Karoly Grosz (illustrator)

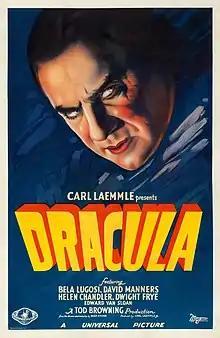
The "Style A" one-sheet for "Dracula" topped the list of most expensive film poster in 2017. Its illustrator is unknown, but Grosz was art director for the film's ad campaign.

The high-end art market generally excluded film memorabilia until the late 1980s. Since that time, original copies of Grosz's poster designs have been highly valued at auction. As of 2012, six of the world's ten most expensive film posters had been produced for Universal horror films under his art direction. He is also the best-represented artist on a much longer list maintained by the website LearnAboutMoviePosters (LAMP), which is periodically updated to include every known sale of a film poster for $20,000 or higher.